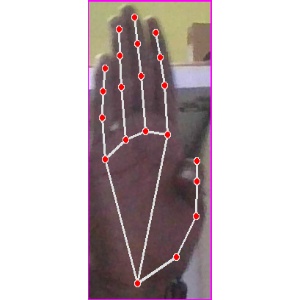
अक्षर: झ